Fort Reynolds (Virginia)

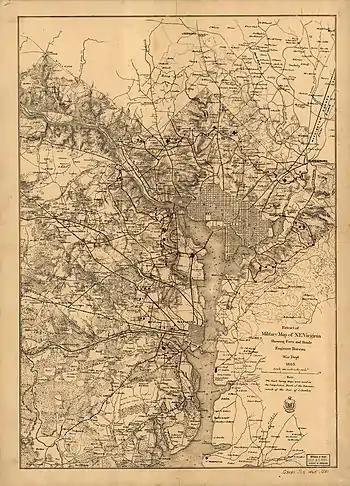
Washington D.C. Fortifications map

Over the seven weeks that followed the occupation of northern Virginia, forts were constructed along the banks of the Potomac River and at the approaches to each of the three major bridges (Chain Bridge, Long Bridge, and Aqueduct Bridge) connecting Virginia to Washington and Georgetown.